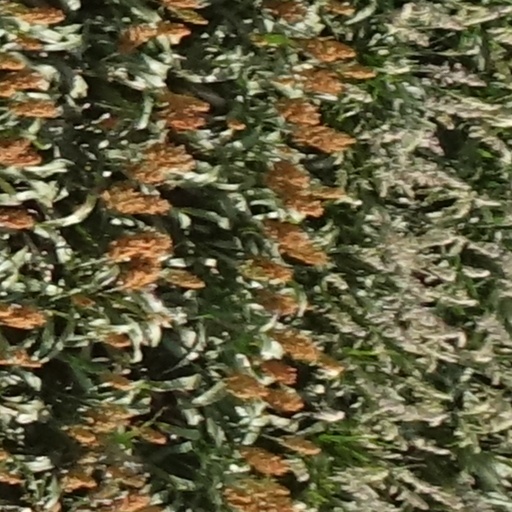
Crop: sorghum